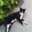
Label: cat